William Bellers

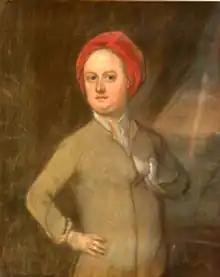
William Bellers, self-portrait

Bellers worked in London in the second half of the 18th century. Between the years 1761 and 1773, he was a frequent contributor of paintings, and tinted and crayoned drawings to the exhibitions of the Free Society of Artists; in these works the effects of sunset, moonlight, and storm play a prominent part.